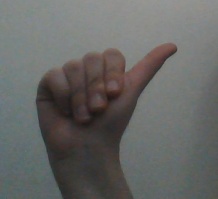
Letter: dhad